Heel Stone

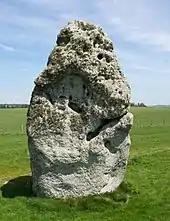
Southwest face of Heel Stone in May 2016

The Heel Stone is a single large block of sarsen stone standing within the Avenue outside the entrance of the Stonehenge earthwork in Wiltshire, England. In section it is sub-rectangular, with a minimum thickness of , rising to a tapered top about high. Excavation has shown that a further is buried in the ground.